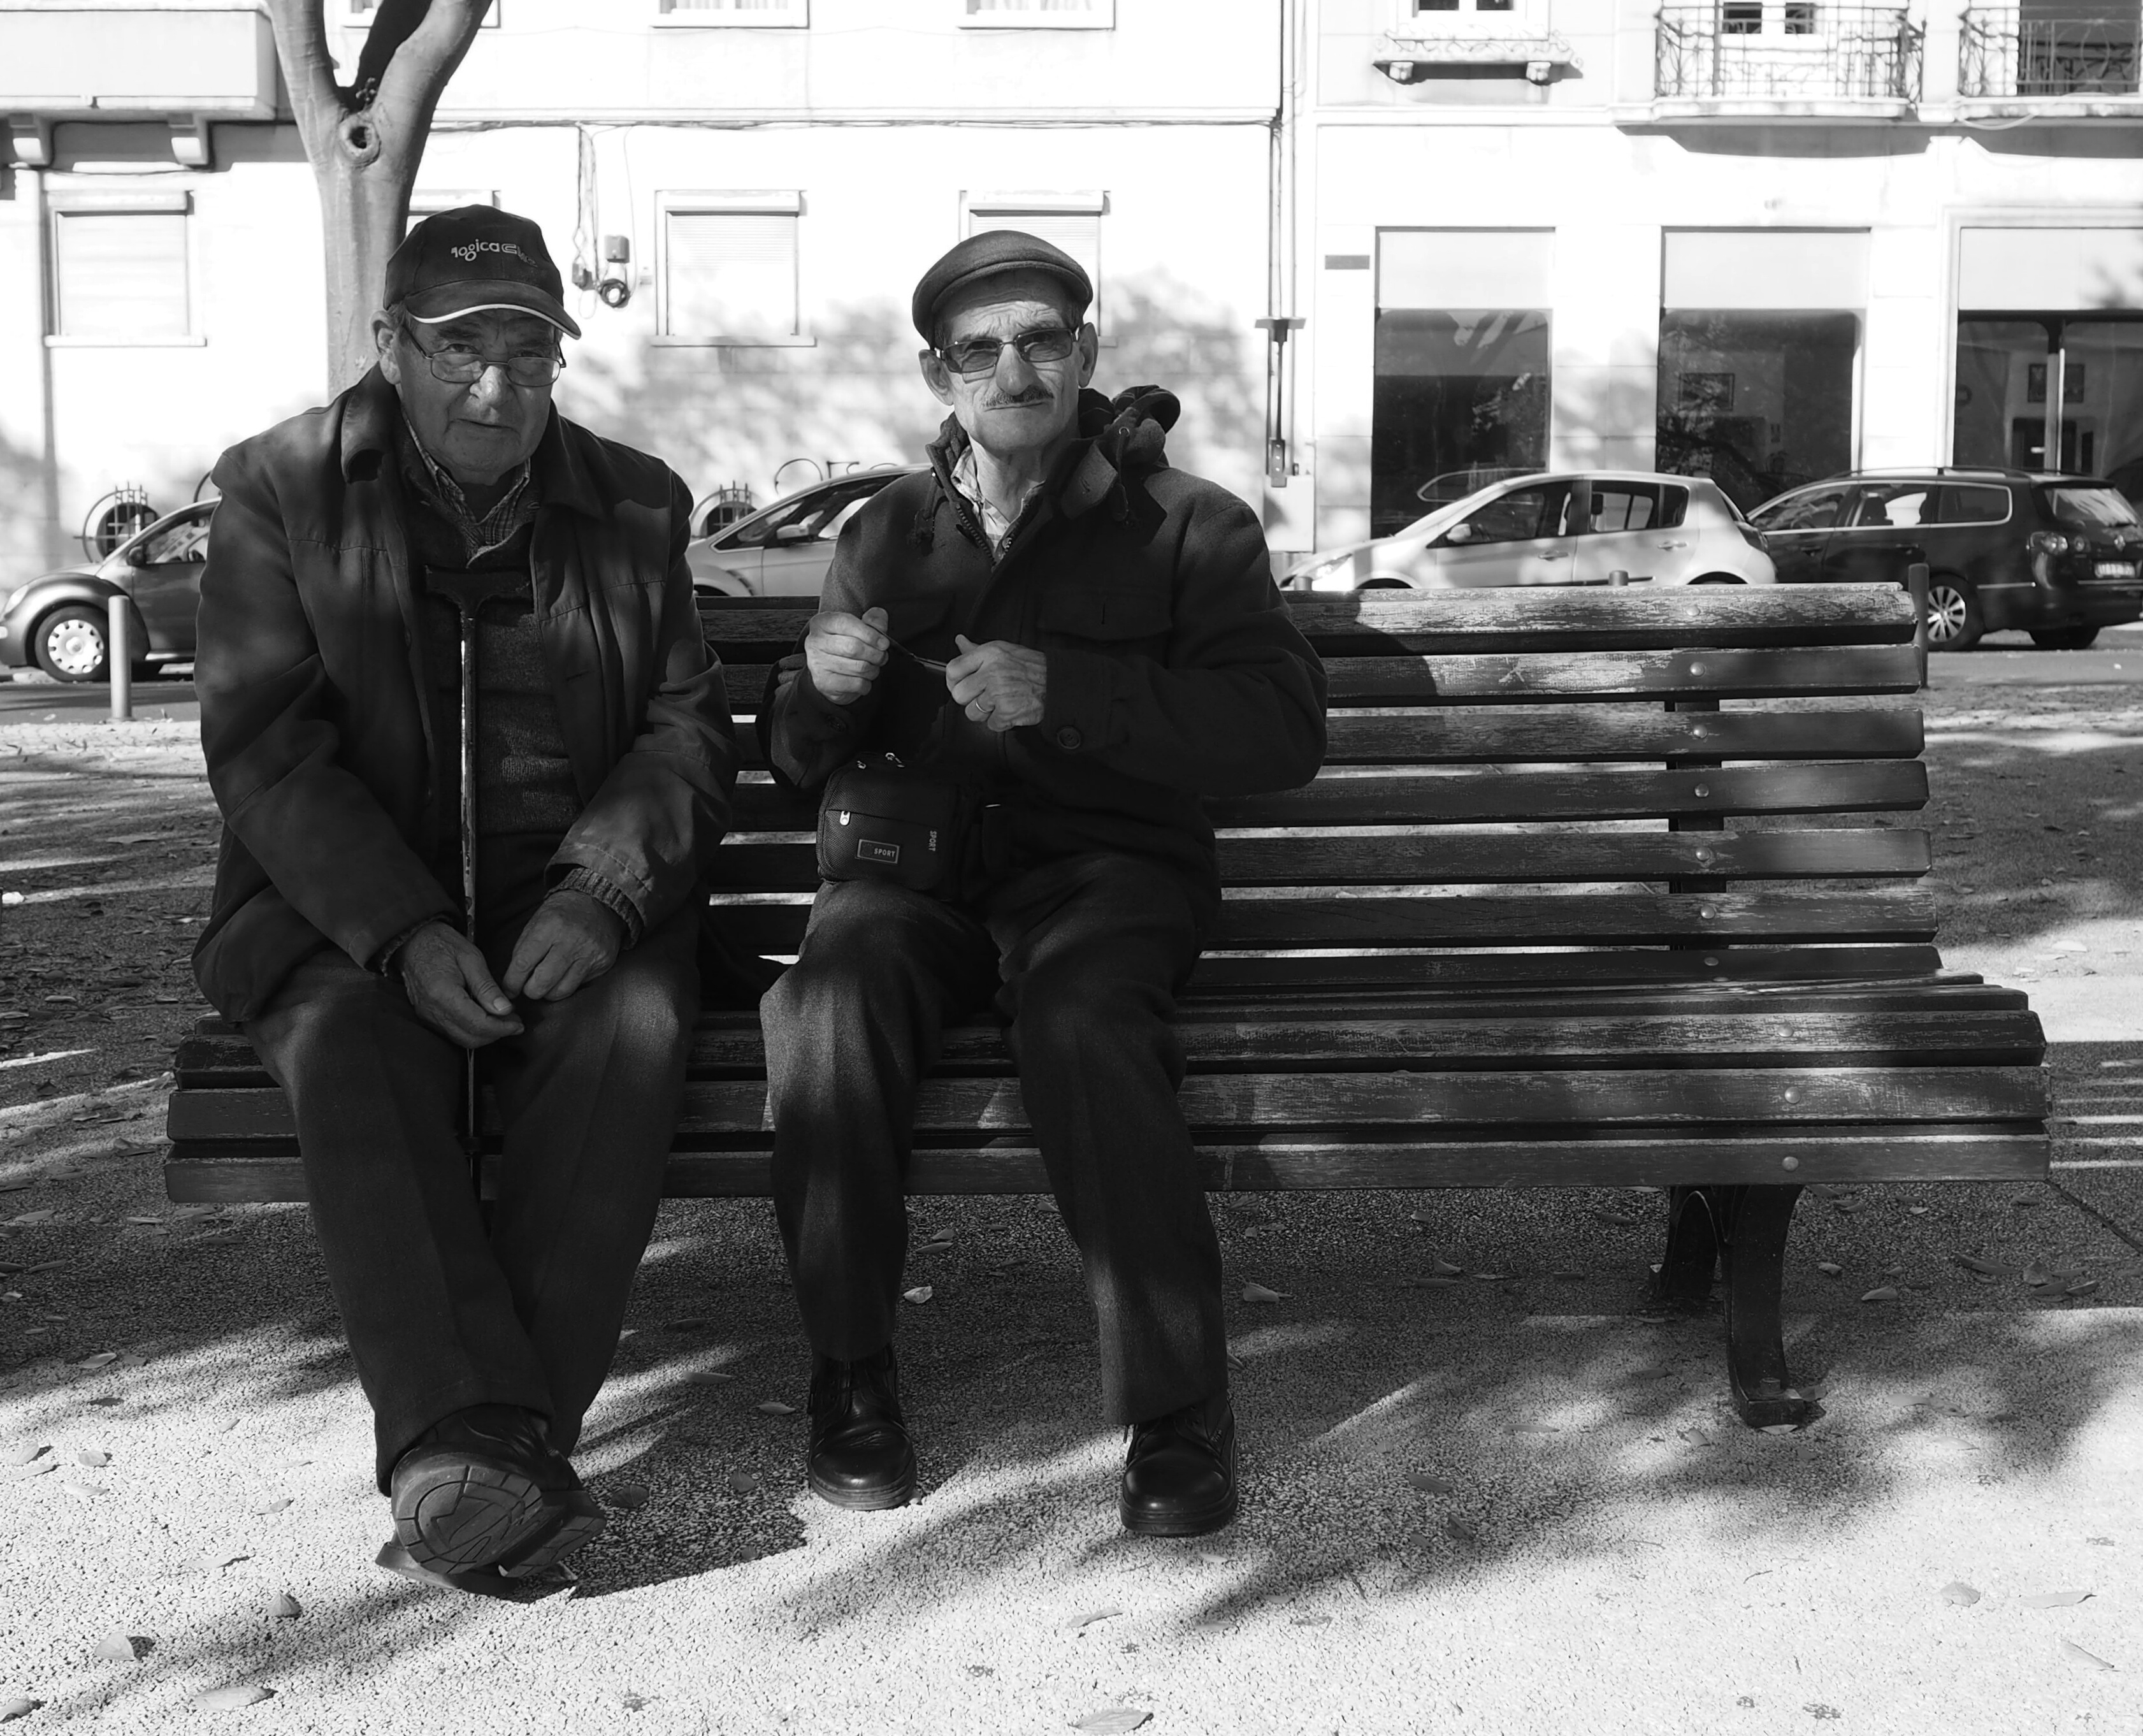
man, person, black and white, people, road, street, sitting, black, monochrome, candid, infrastructure, olympus, photograph, snapshot, omd, 17mm, em10, lavinha, joao, monochrome photography, film noir, human positions